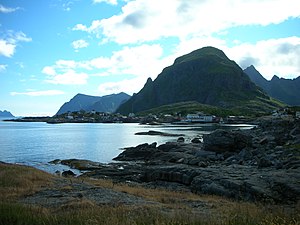
Moskenesøya
Moskenesøya med fiskelejet Å
Moskenesøya er den yderste af de vejfaste øer i Lofoten. Øen har et areal på 186 km². Den nordøstligste del af øen tilhører Flakstad kommune; resten hører til Moskenes kommune.